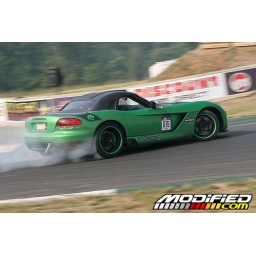
Chris Cook in his green machine